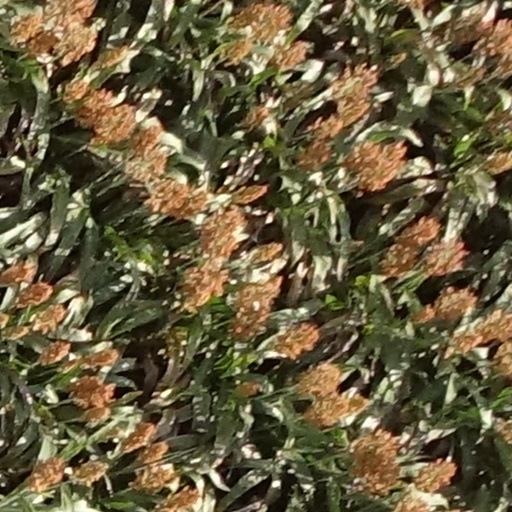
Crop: sorghum